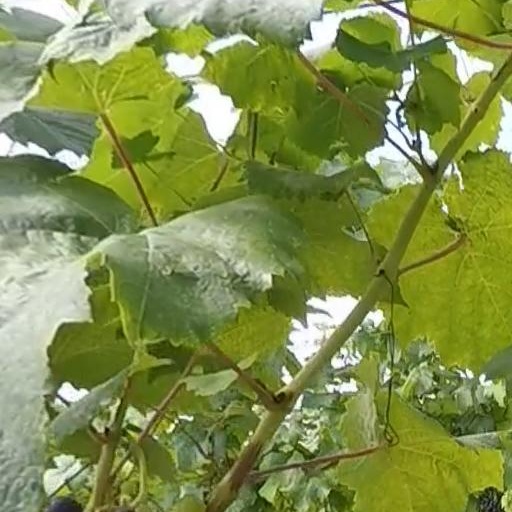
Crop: grape